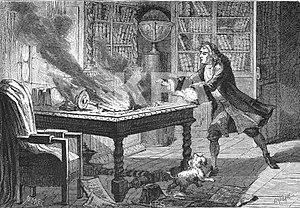
Le physicien et mathématicien anglais Isaac Newton a produit de nombreux ouvrages qui seraient désormais considérés comme des études de sciences occultes. Ces travaux ont exploré la chronologie, l'alchimie et l'interprétation biblique. Le travail scientifique de Newton pourrait avoir été d'une importance personnelle moindre pour lui en ce qu'il mettait l'accent de son travail plutôt sur la redécouverte de la sagesse occulte des anciens. En ce sens, certains historiens, dont l'économiste John Maynard Keynes, estiment que toute référence à une « vision du monde newtonienne » comme étant de nature purement mécanique est quelque peu inexacte. Des recherches historiques sur les études occultes de Newton en relation avec sa science ont également été utilisées pour contester le récit de désenchantement du monde dans la théorie critique.